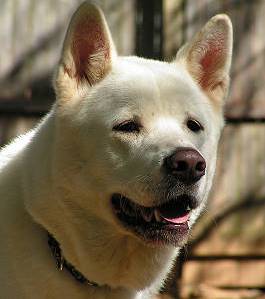
Label: dog